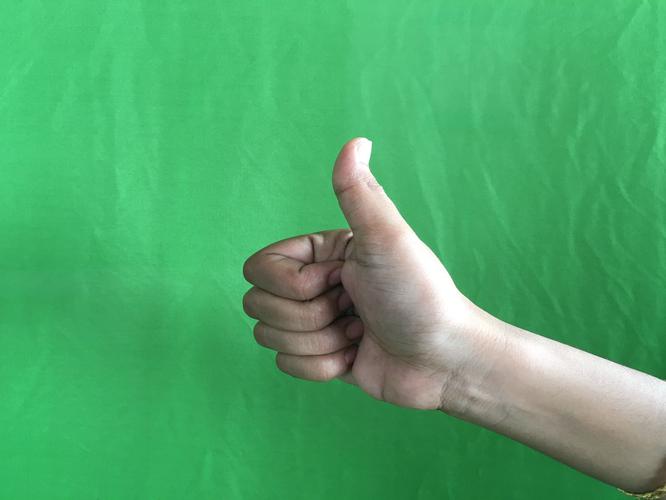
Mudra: Sikharam
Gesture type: single_hand